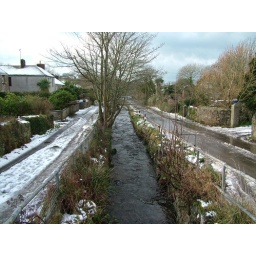
Looking downstream from the road bridge over the Tregeseal River